San Juan Nationalist revolt

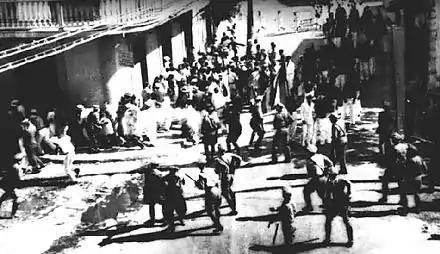
Carlos Torres Morales, a photo journalist for the newspaper "El Imparcial" was covering the march and took this photograph when the shooting began.

Albizu Campos was the first Puerto Rican graduate of Harvard Law School. He had served as a Second Lieutenant in the U.S. Army during World War I, and believed that Puerto Rico should be an independent nation - even if that required an armed confrontation. By 1930, Coll y Cuchí departed from the party because of his disagreements with Albizu Campos as to how the party should be run. On May 11, 1930, Albizu Campos was elected president of the Nationalist Party.